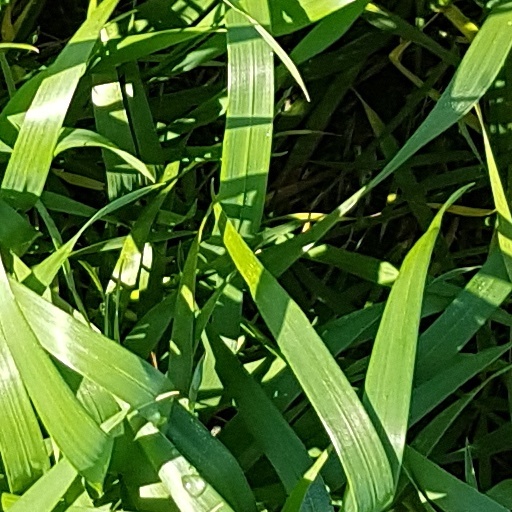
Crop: wheat